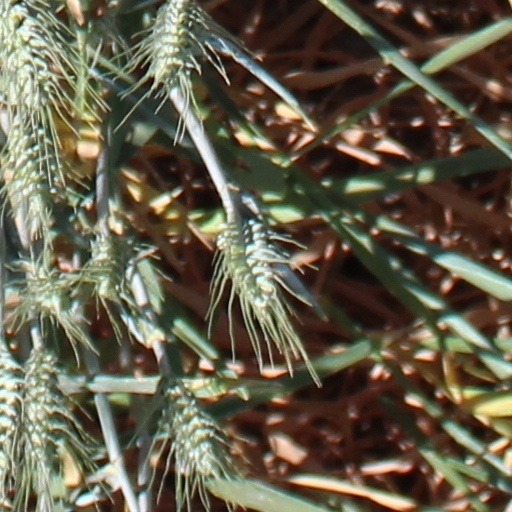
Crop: wheat